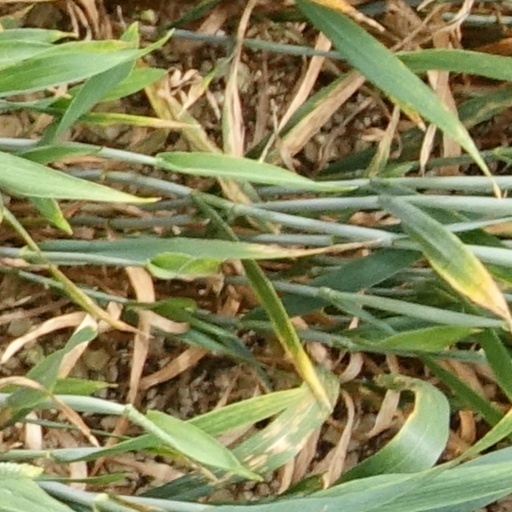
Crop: wheat